Alexander Cuesta

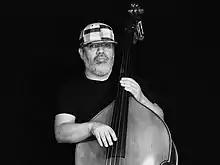

Alexander Cuesta-Moreno (born August 6, 1966 in Bogotá, Colombia). Bassist, Guitarist, Multi-instrumentalist, Choir and Band Conductor, Producer, Arranger and Composer.